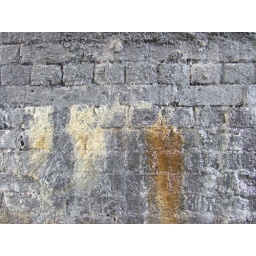
Staining on a wall of a bridge in Primrose Hill along the regents canal